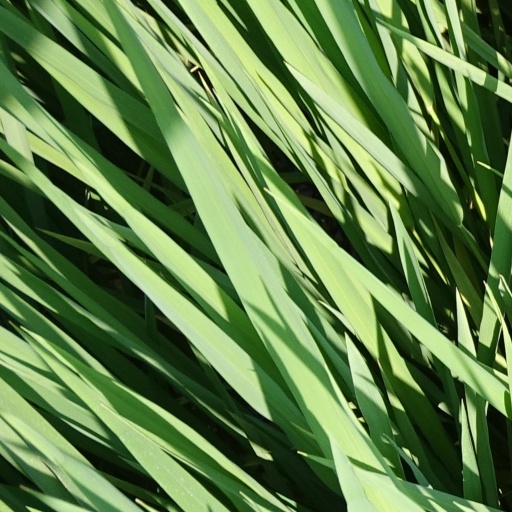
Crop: rice